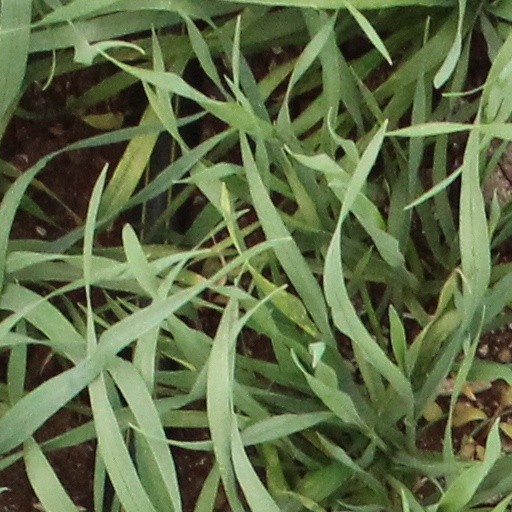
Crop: wheat